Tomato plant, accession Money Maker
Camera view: horizontal (90 deg, fisheye); turntable rotation: 180 degrees
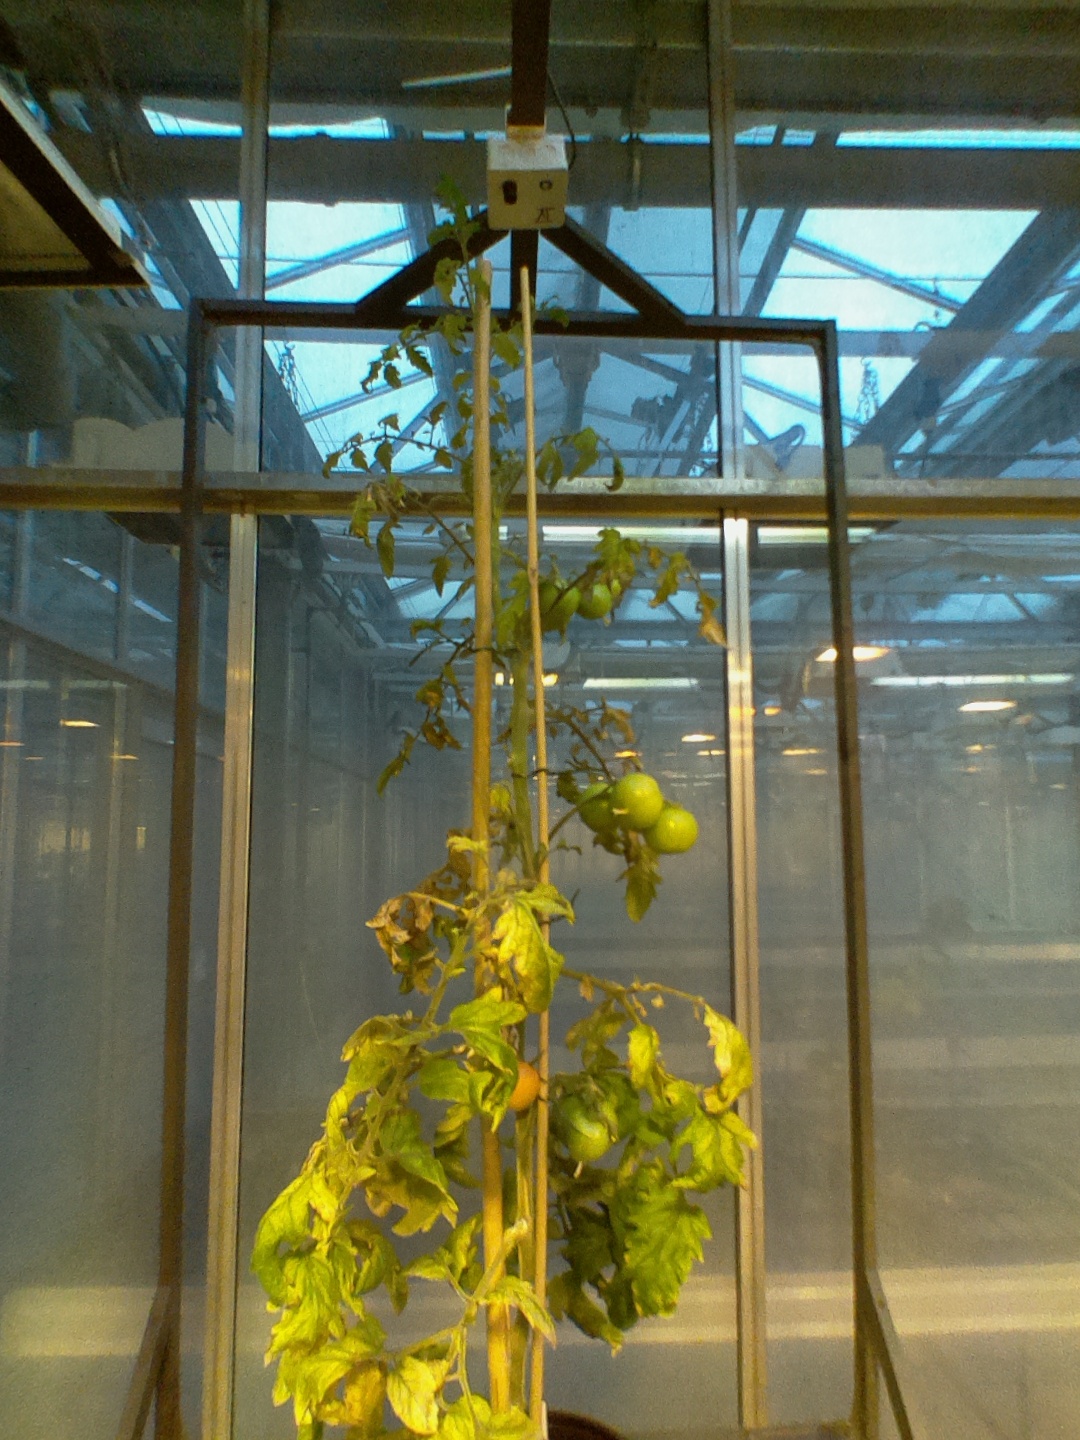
BBCH growth stage 80: fruits start showing typical ripe color (orange -> red)